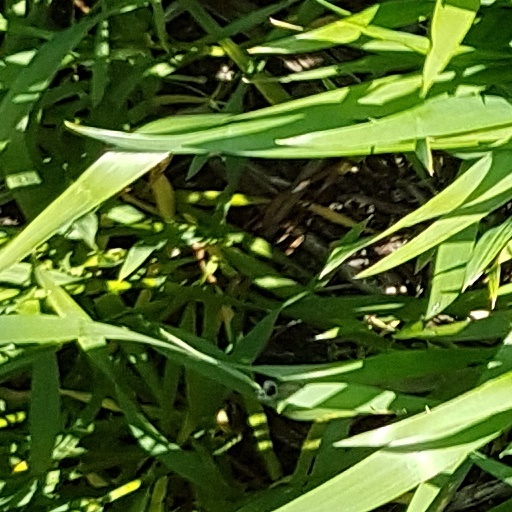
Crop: wheat